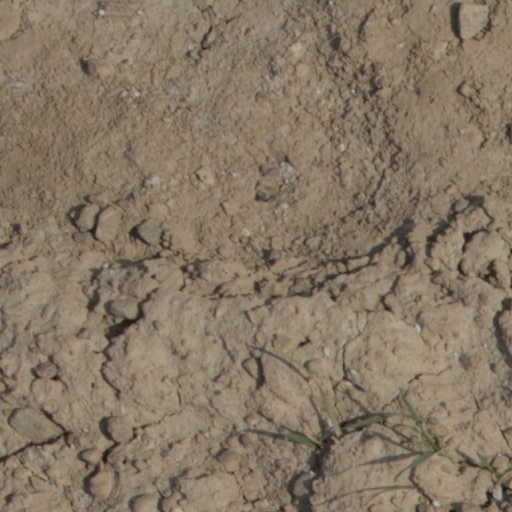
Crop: wheat